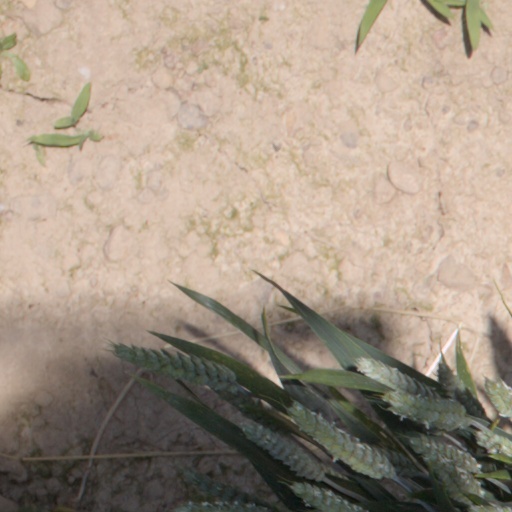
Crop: wheat